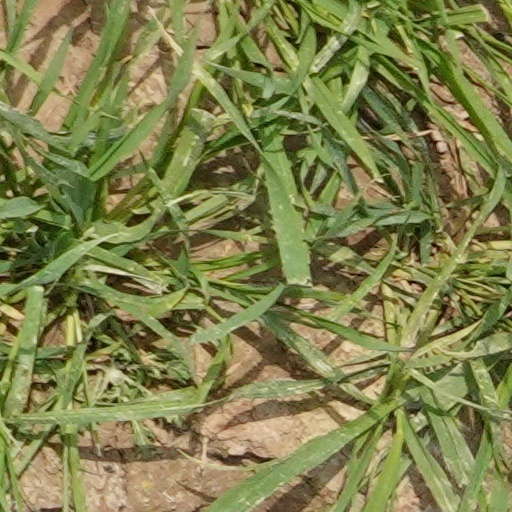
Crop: wheat